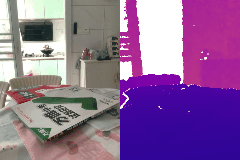
Label: book